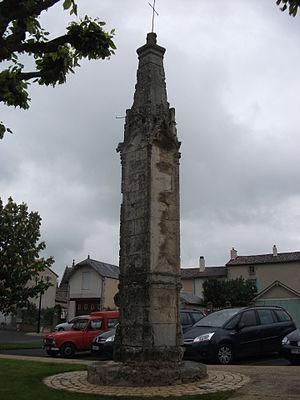
Croix hosannière de Ménigoute This building is indexed in the Base Mérimée, a database of architectural heritage maintained by the French Ministry of Culture,